Acorn

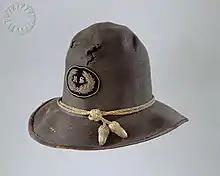
Campaign hat worn by General Sherman

In some cultures, acorns once constituted a dietary staple, though they have largely been replaced by grains and are now typically considered a relatively unimportant food, except in some Native American and Korean communities.